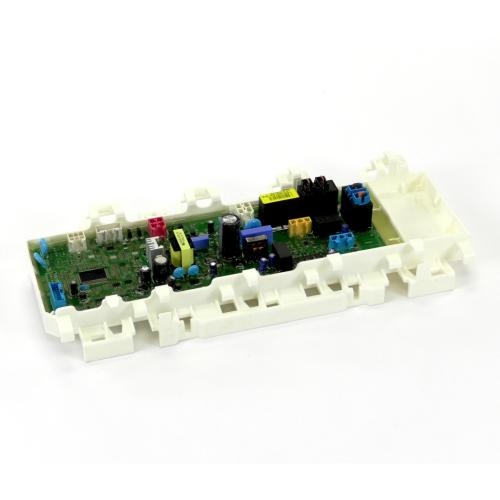
CSP30105902
Brand: LG
LG CSP30105902 SVC PCB ASSEMBLY,ONBOARDING ZEN 12588314
Category: Electronics > Circuit Boards & Components > Printed Circuit Boards > Household Appliance Circuit Boards